Incognito Cinema Warriors XP

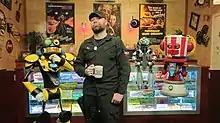
Characters: "(from left to right)" Flux Namtari, Commander Rick Wolf, Spy-Bot, Johnny Cylon, and Topsy Bot 5000

The main protagonist in ICWXP is Commander Rick Wolf (played by series creator Rikk Wolf), a soldier of the fictional military branch CORPS (Command of Reanimate Processing and Suppression) who is trapped in the Cine-A-Sorrow. Originally intended as a Concession-Bot, Topsy Bot 5000 (currently voiced by Nick Evens) is the most devious and unruly of the robots. Johnny Cylon (voiced by Zach Legler) is an "Usher-Bot" that was in charge of the duties one would expect from the title at Cine-A-Sorrow Theater. Flux Namtari (currently voiced by Jason Chaffee) is an Arcade-Bot for an arcade that was never made and suffers from depression and alcoholism due to his lack of purpose at the theater. Dr. Harrison Blackwood (Originally portrayed by Rob Atwell and later Rikk Wolf) was the main antagonist on ICWXP from Episode 101 until Episode 104, when he is assaulted and removed from his seat of power at Cine-A-Sorrow Theater by Special Agent Jonathan Kincaid. Kincaid (Played by Gregory Wyatt Tinnen) is only in episode 104 of the DVD series but he also makes an appearance in ICWXP: The Non-Motion Picture which explains his absence in season two. Tinnen was unable to continue with the project due to his work schedule and has stated "Sometimes you have too much fun and the real world has a way of putting a stop to that". The current villain of the series is Echelon Marcus (Doug Marshall) who is the leader of a zombie worshiping cult that wants the Cine-A-Sorrow Theater to fulfill their evil prophecies.